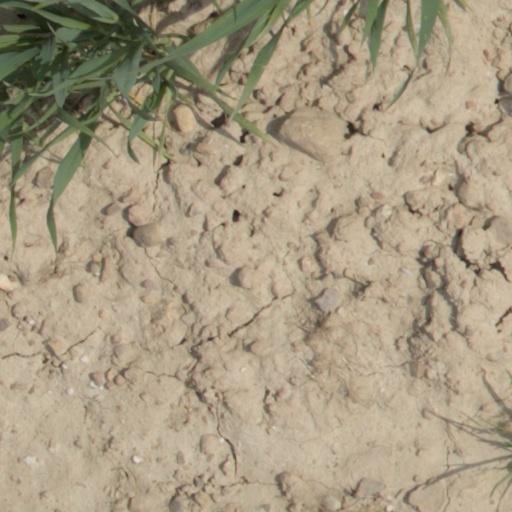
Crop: wheat